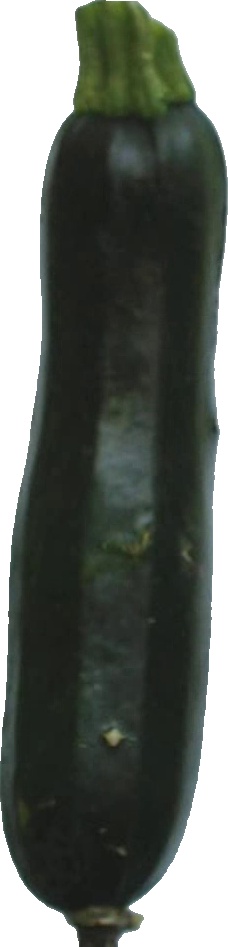
Label: zucchini_dark_1